Snow dozer

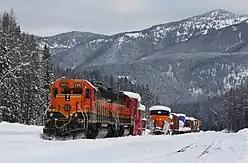
Two BNSF snow dozers and their power idle in Essex, Montana. The BNSF snow dozer on the left is in the original brown that Great Northern used while the snow dozer on the right is in a new BNSF inspired scheme. The unique chain positioned blades on the front are visible on the snow dozer in the BNSF scheme.

The snow dozer is a unique snowplow design of the Great Northern Railway. They were built on old cars with wood and later metal car bodies around 1900, and they are often confused with Jordan spreaders. Many went on to the Burlington Northern Railroad and are still in service with BNSF.